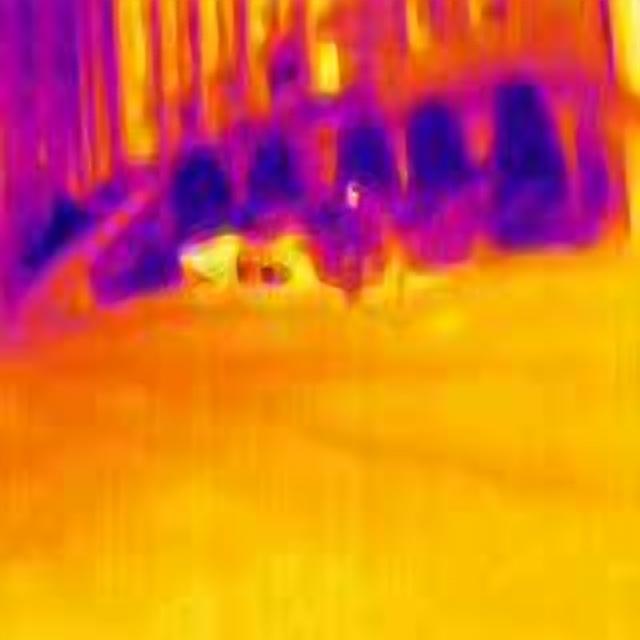
Detected objects:
label: person